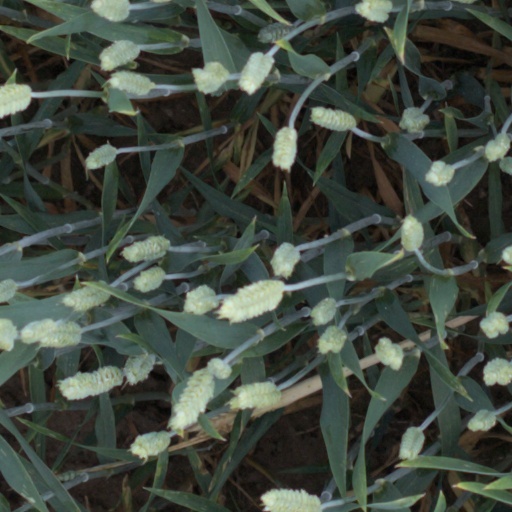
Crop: wheat